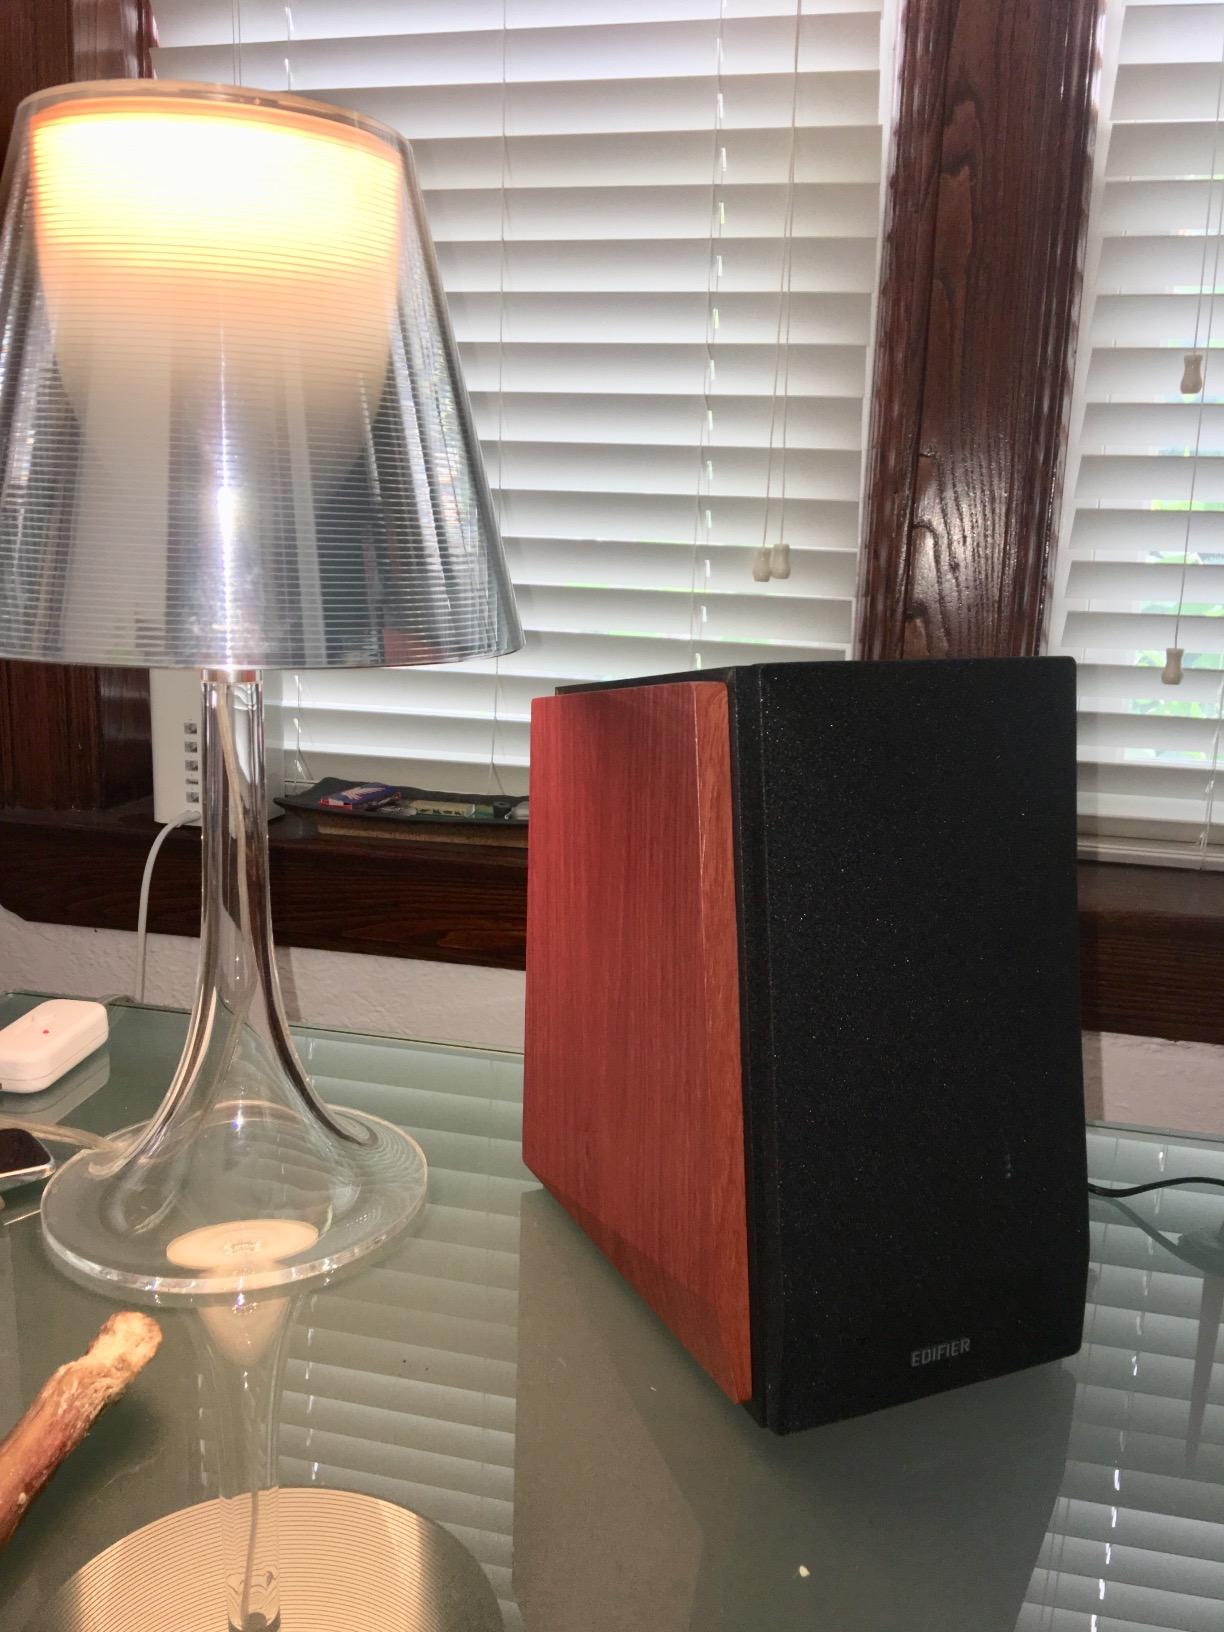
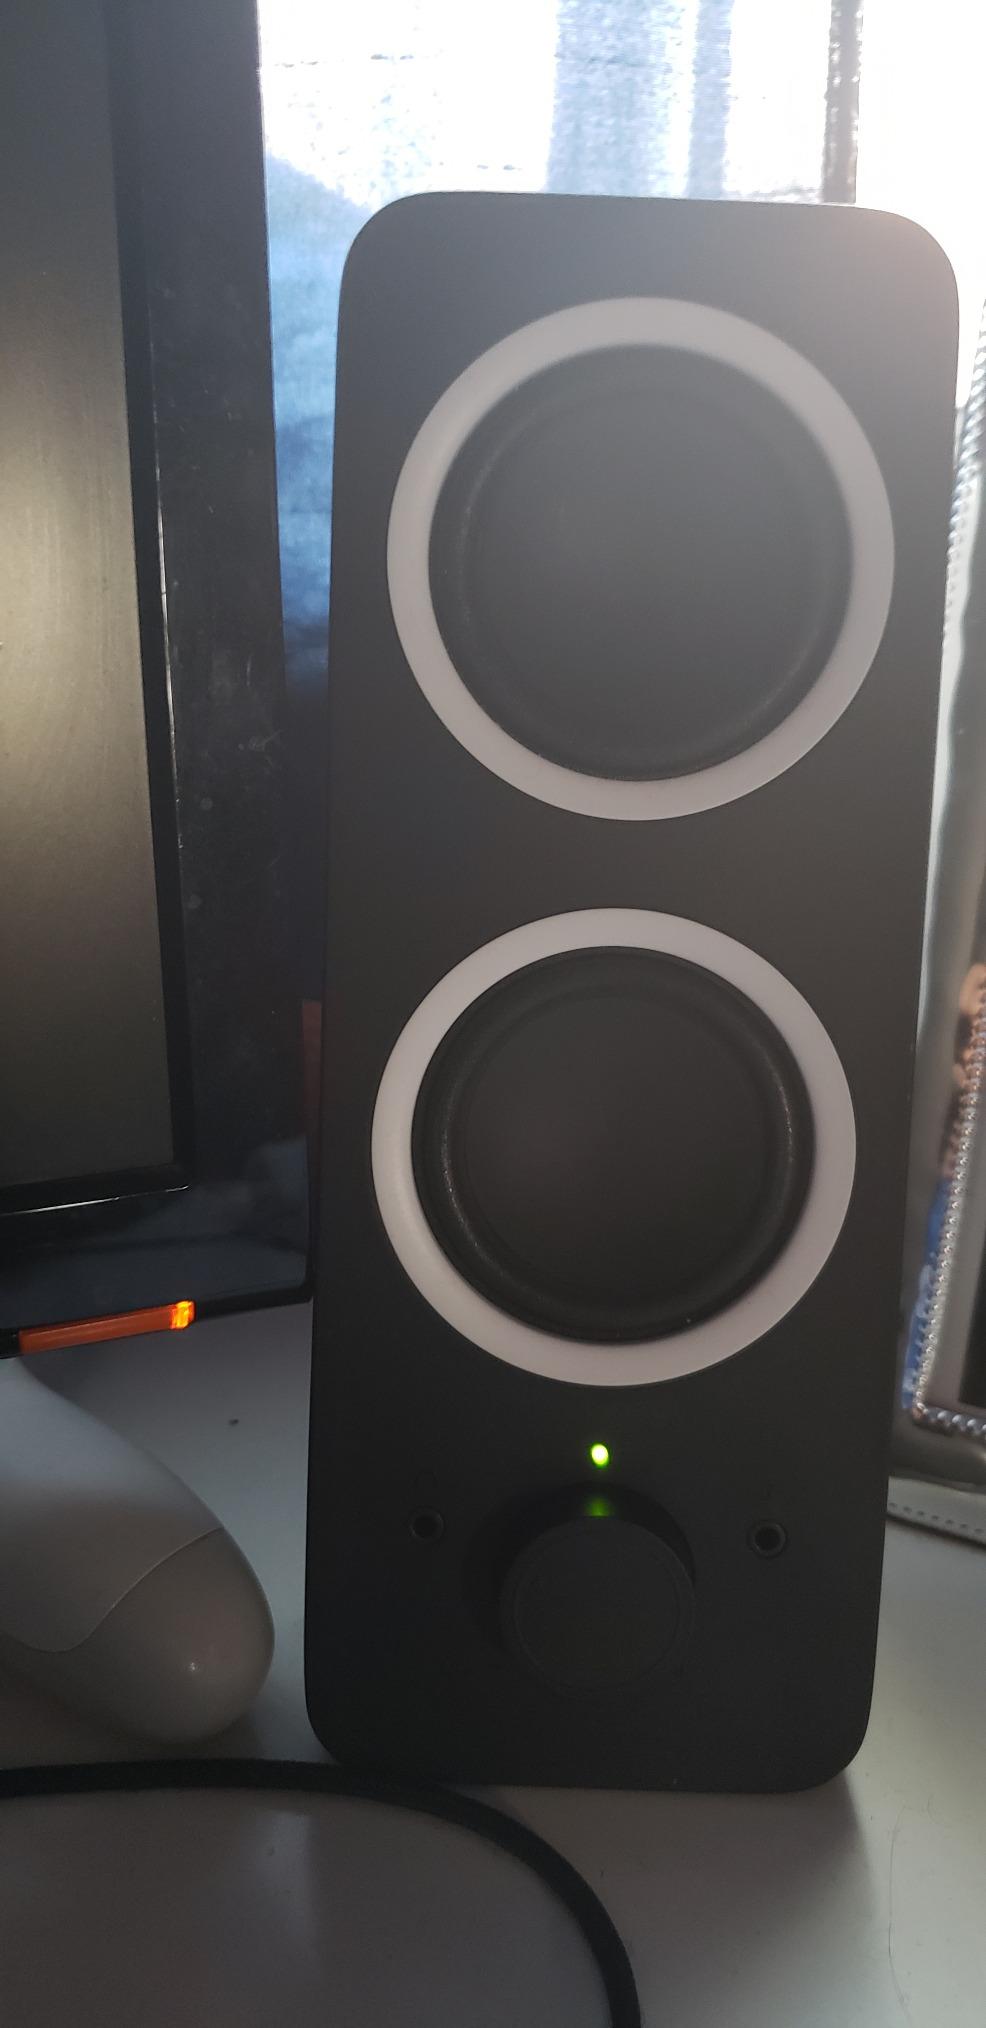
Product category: speaker
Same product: no